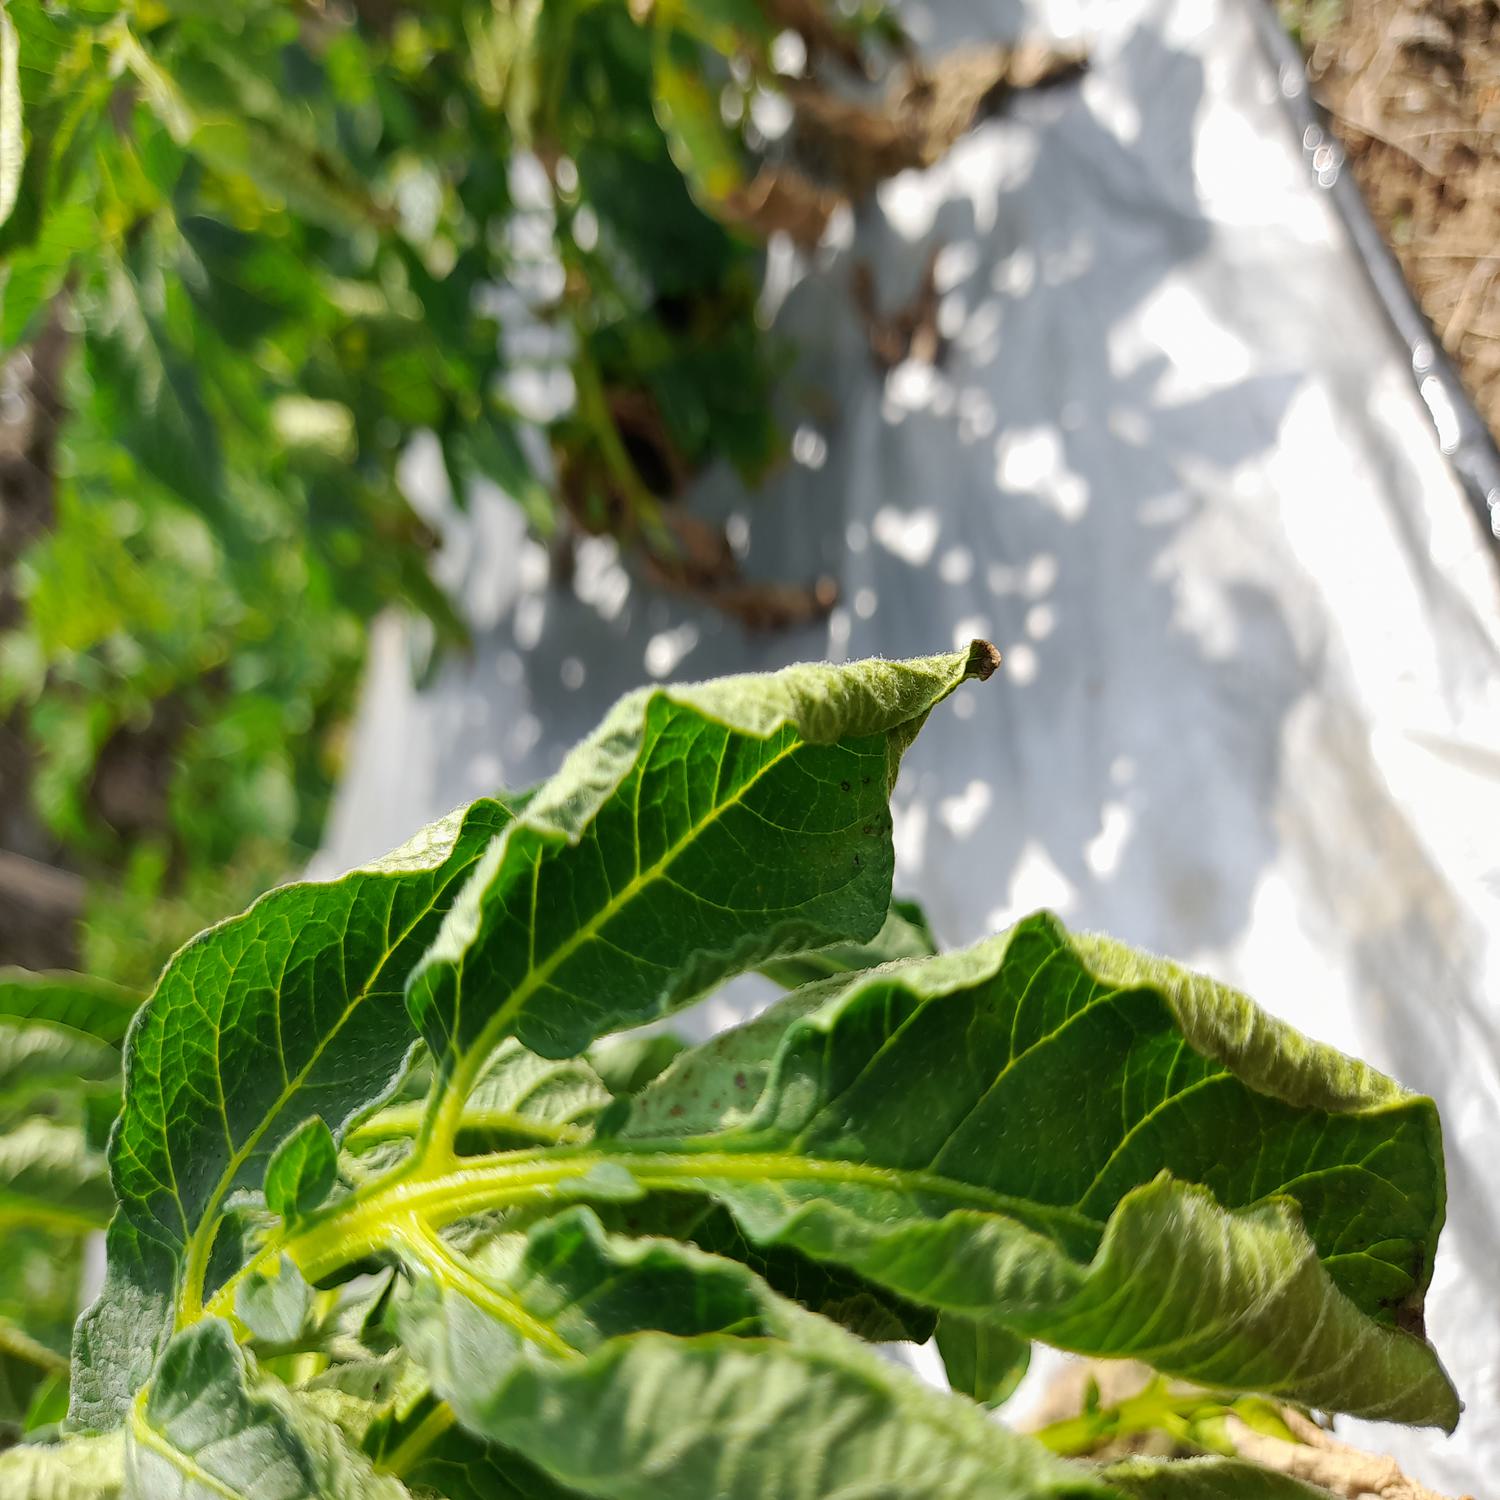
Label: Bacteria